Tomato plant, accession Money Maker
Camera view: tilt-top (135 deg); turntable rotation: 330 degrees
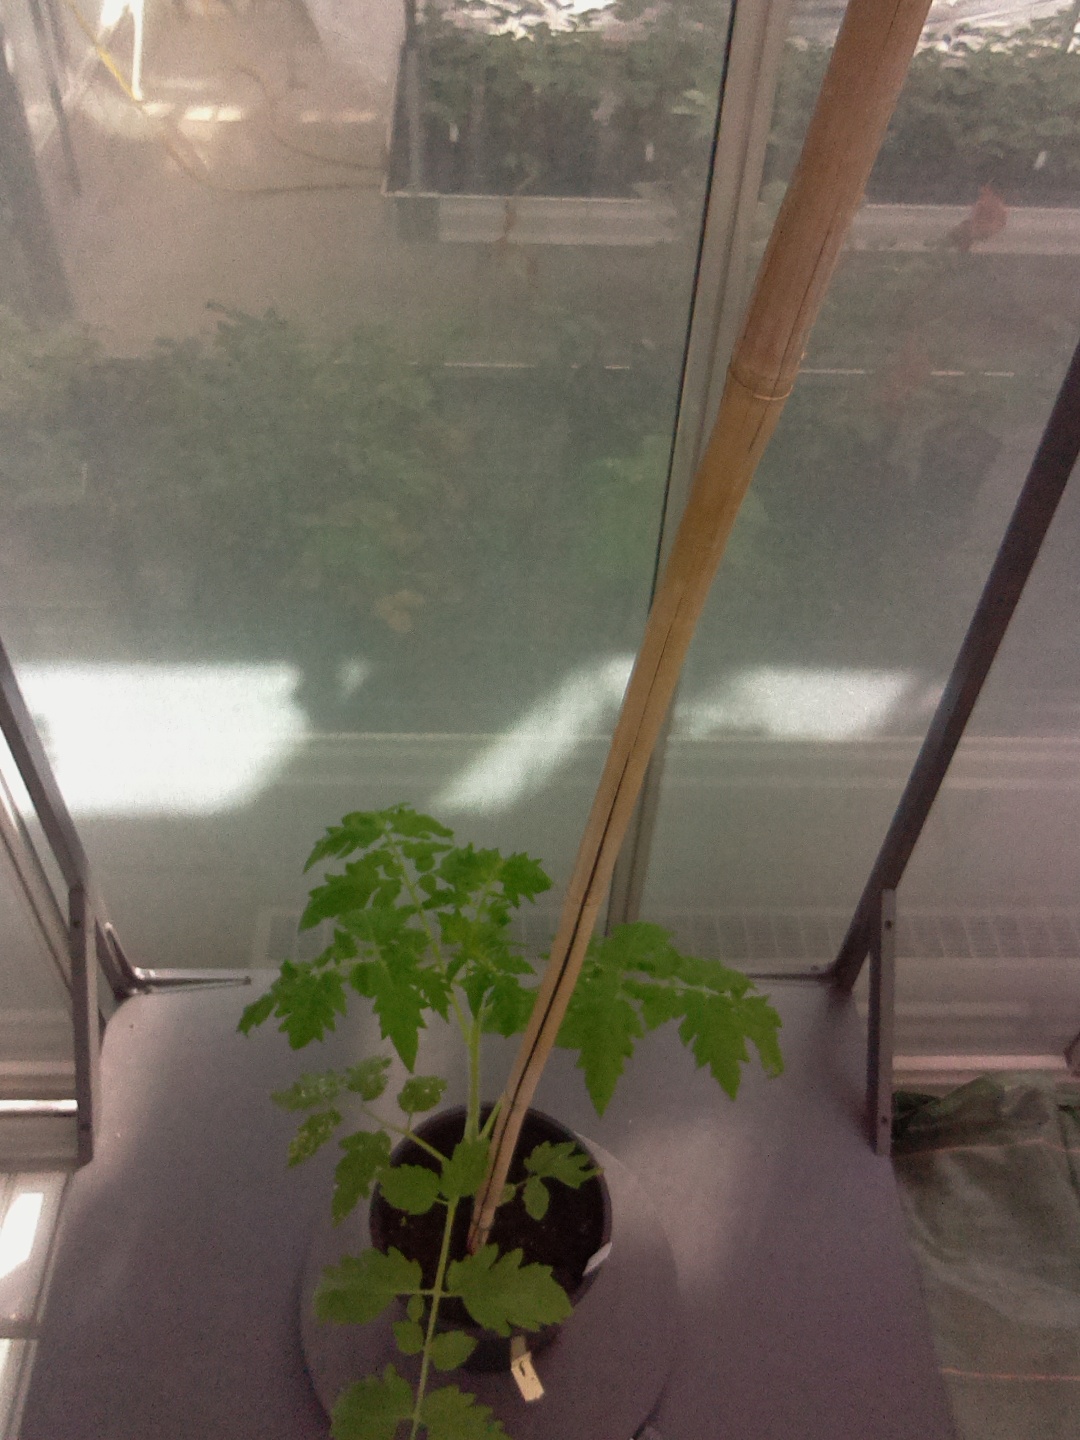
BBCH growth stage 15: 10 of true leaves visible